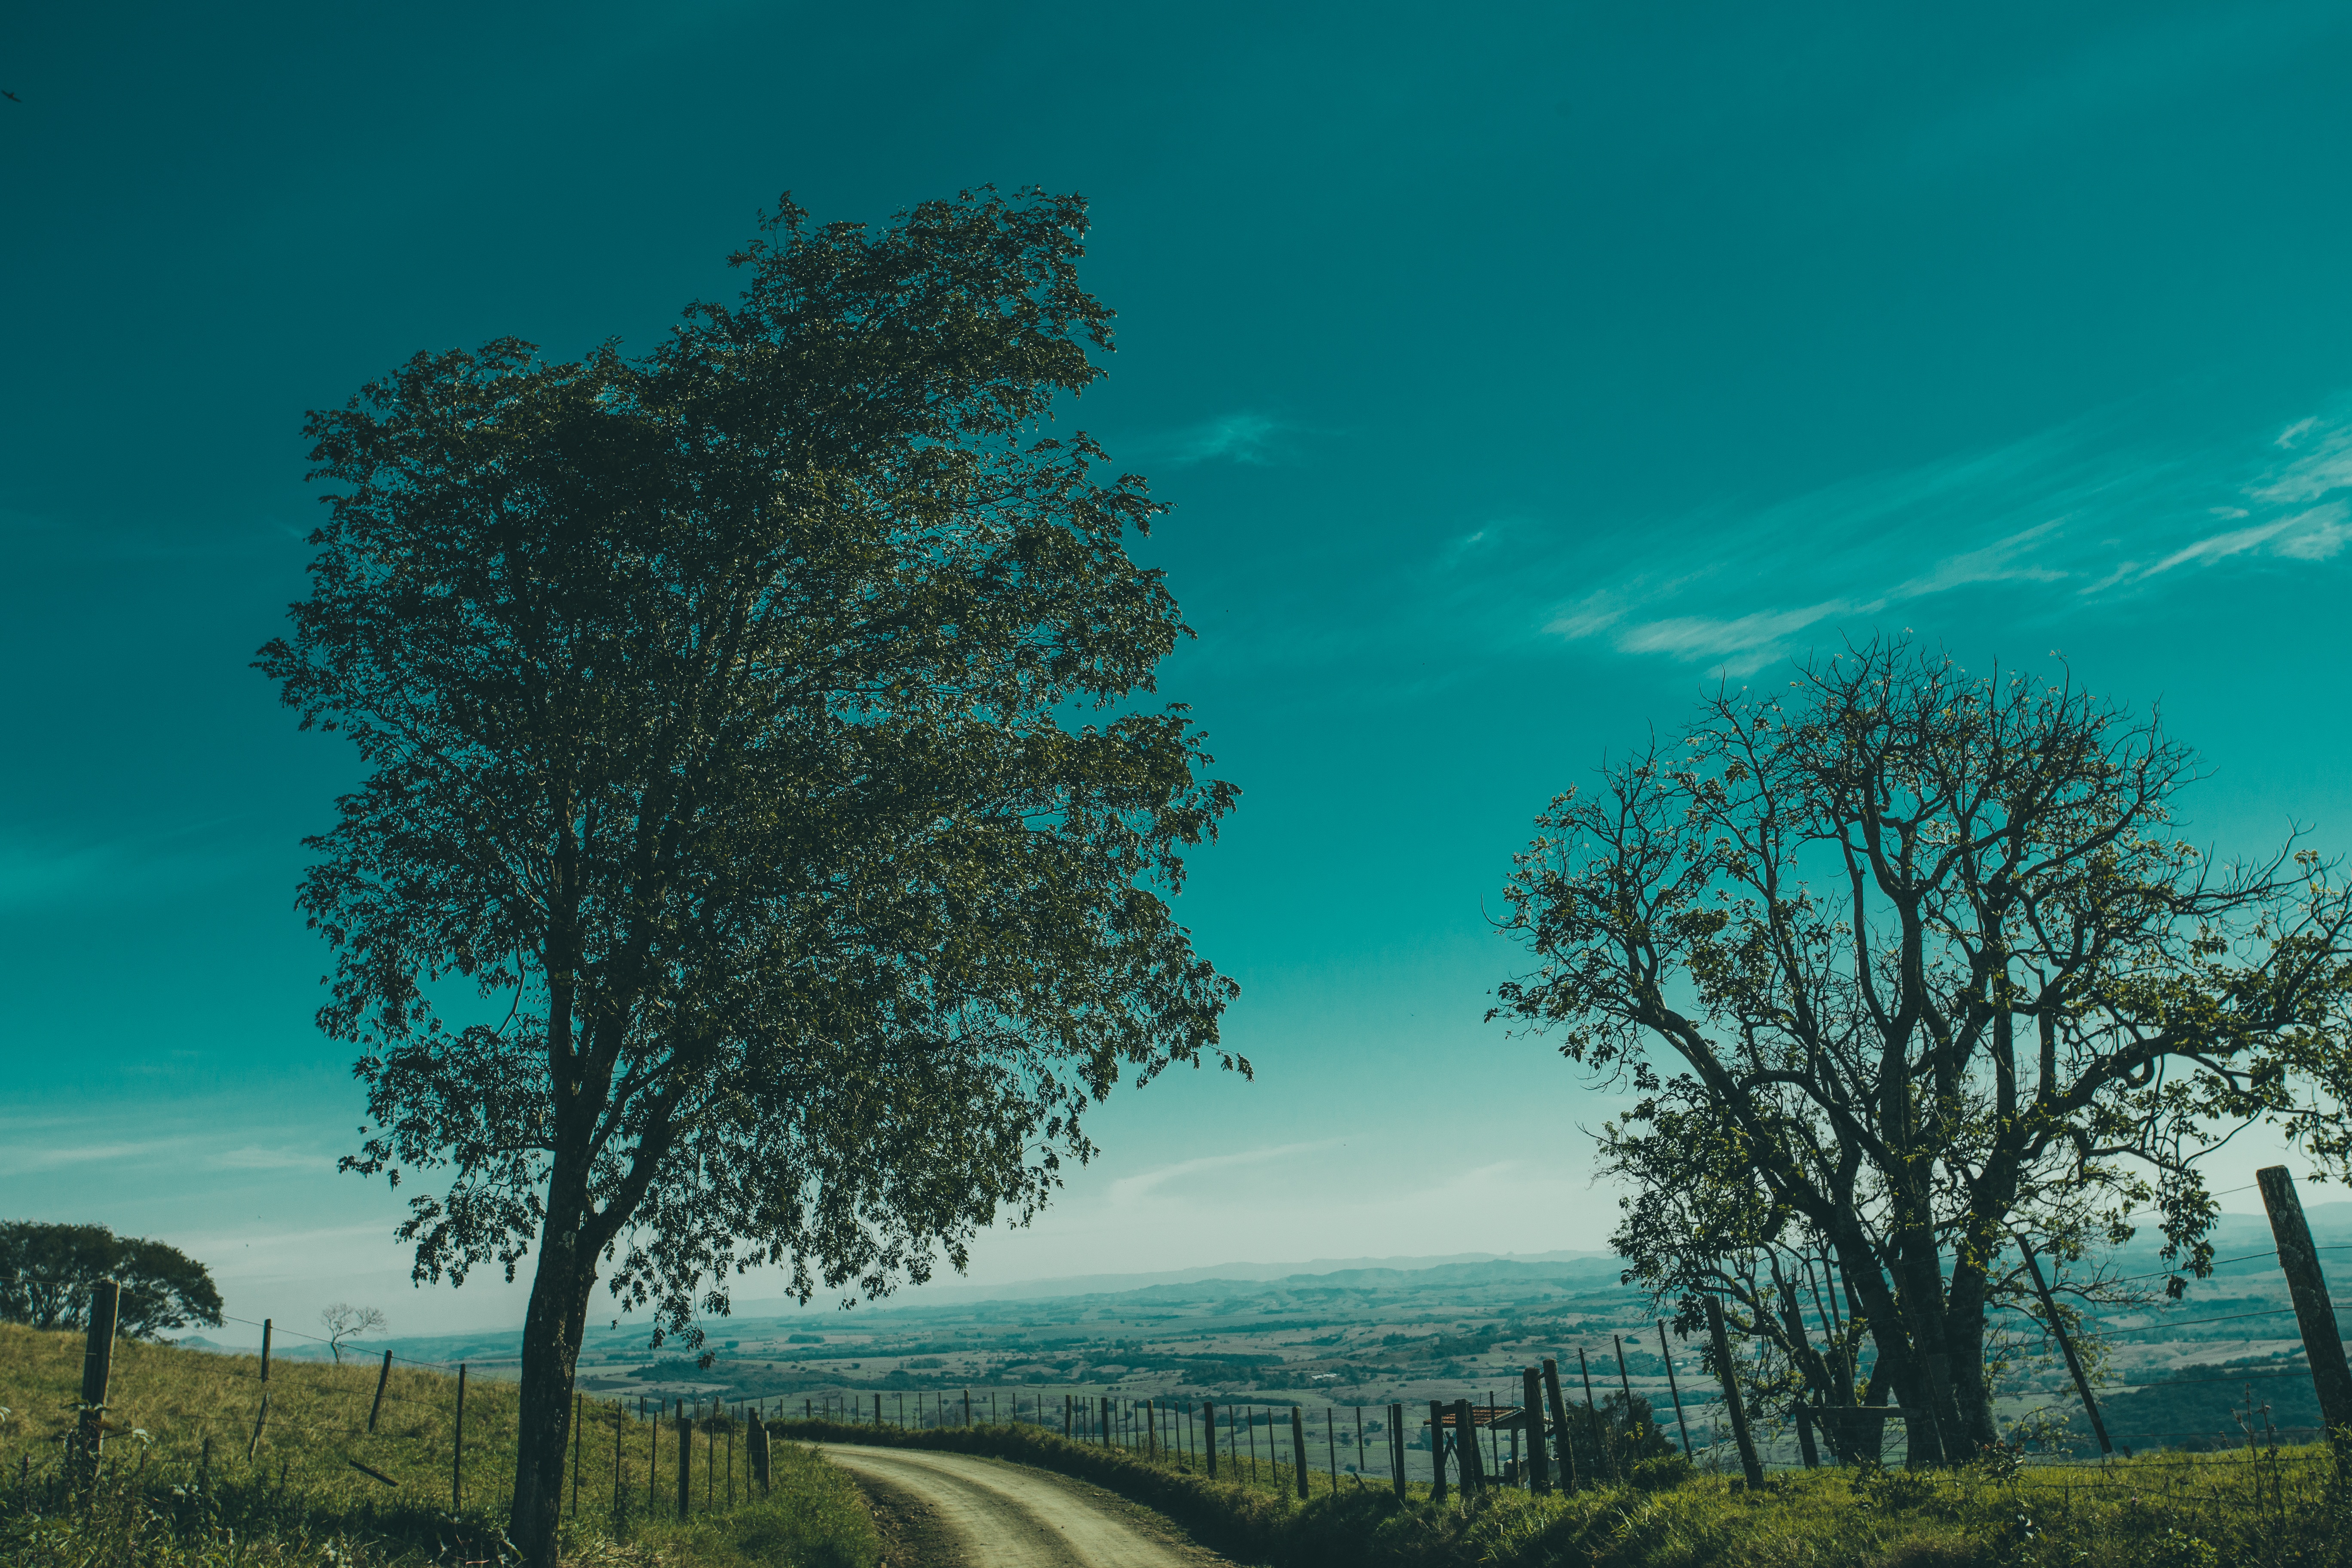
sky, habitat, nature, tree, green, horizon, atmospheric phenomenon, cloud, natural environment, ecosystem, plant, morning, grass, sunlight, woody plant, hill, dawn, arecales, landscape, dusk, sea, evening, computer wallpaper, reflection